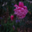
Label: rose